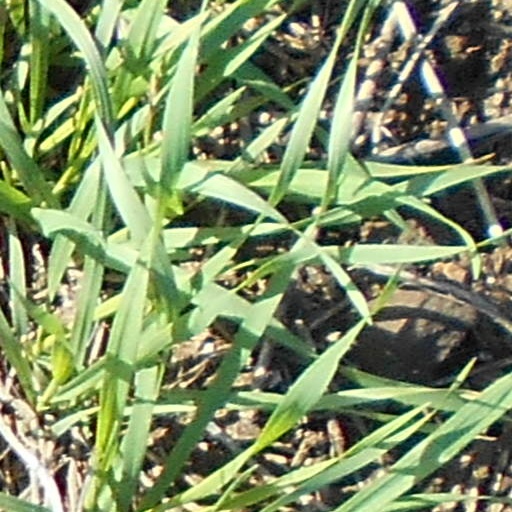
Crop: wheat